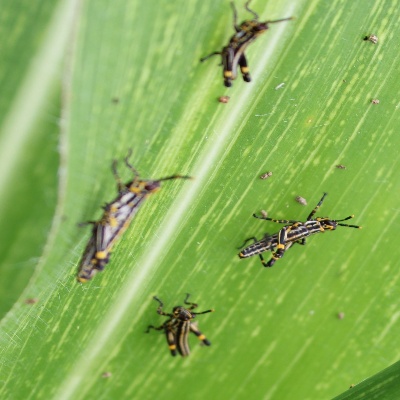
Crop: Maize
Condition: grasshoper